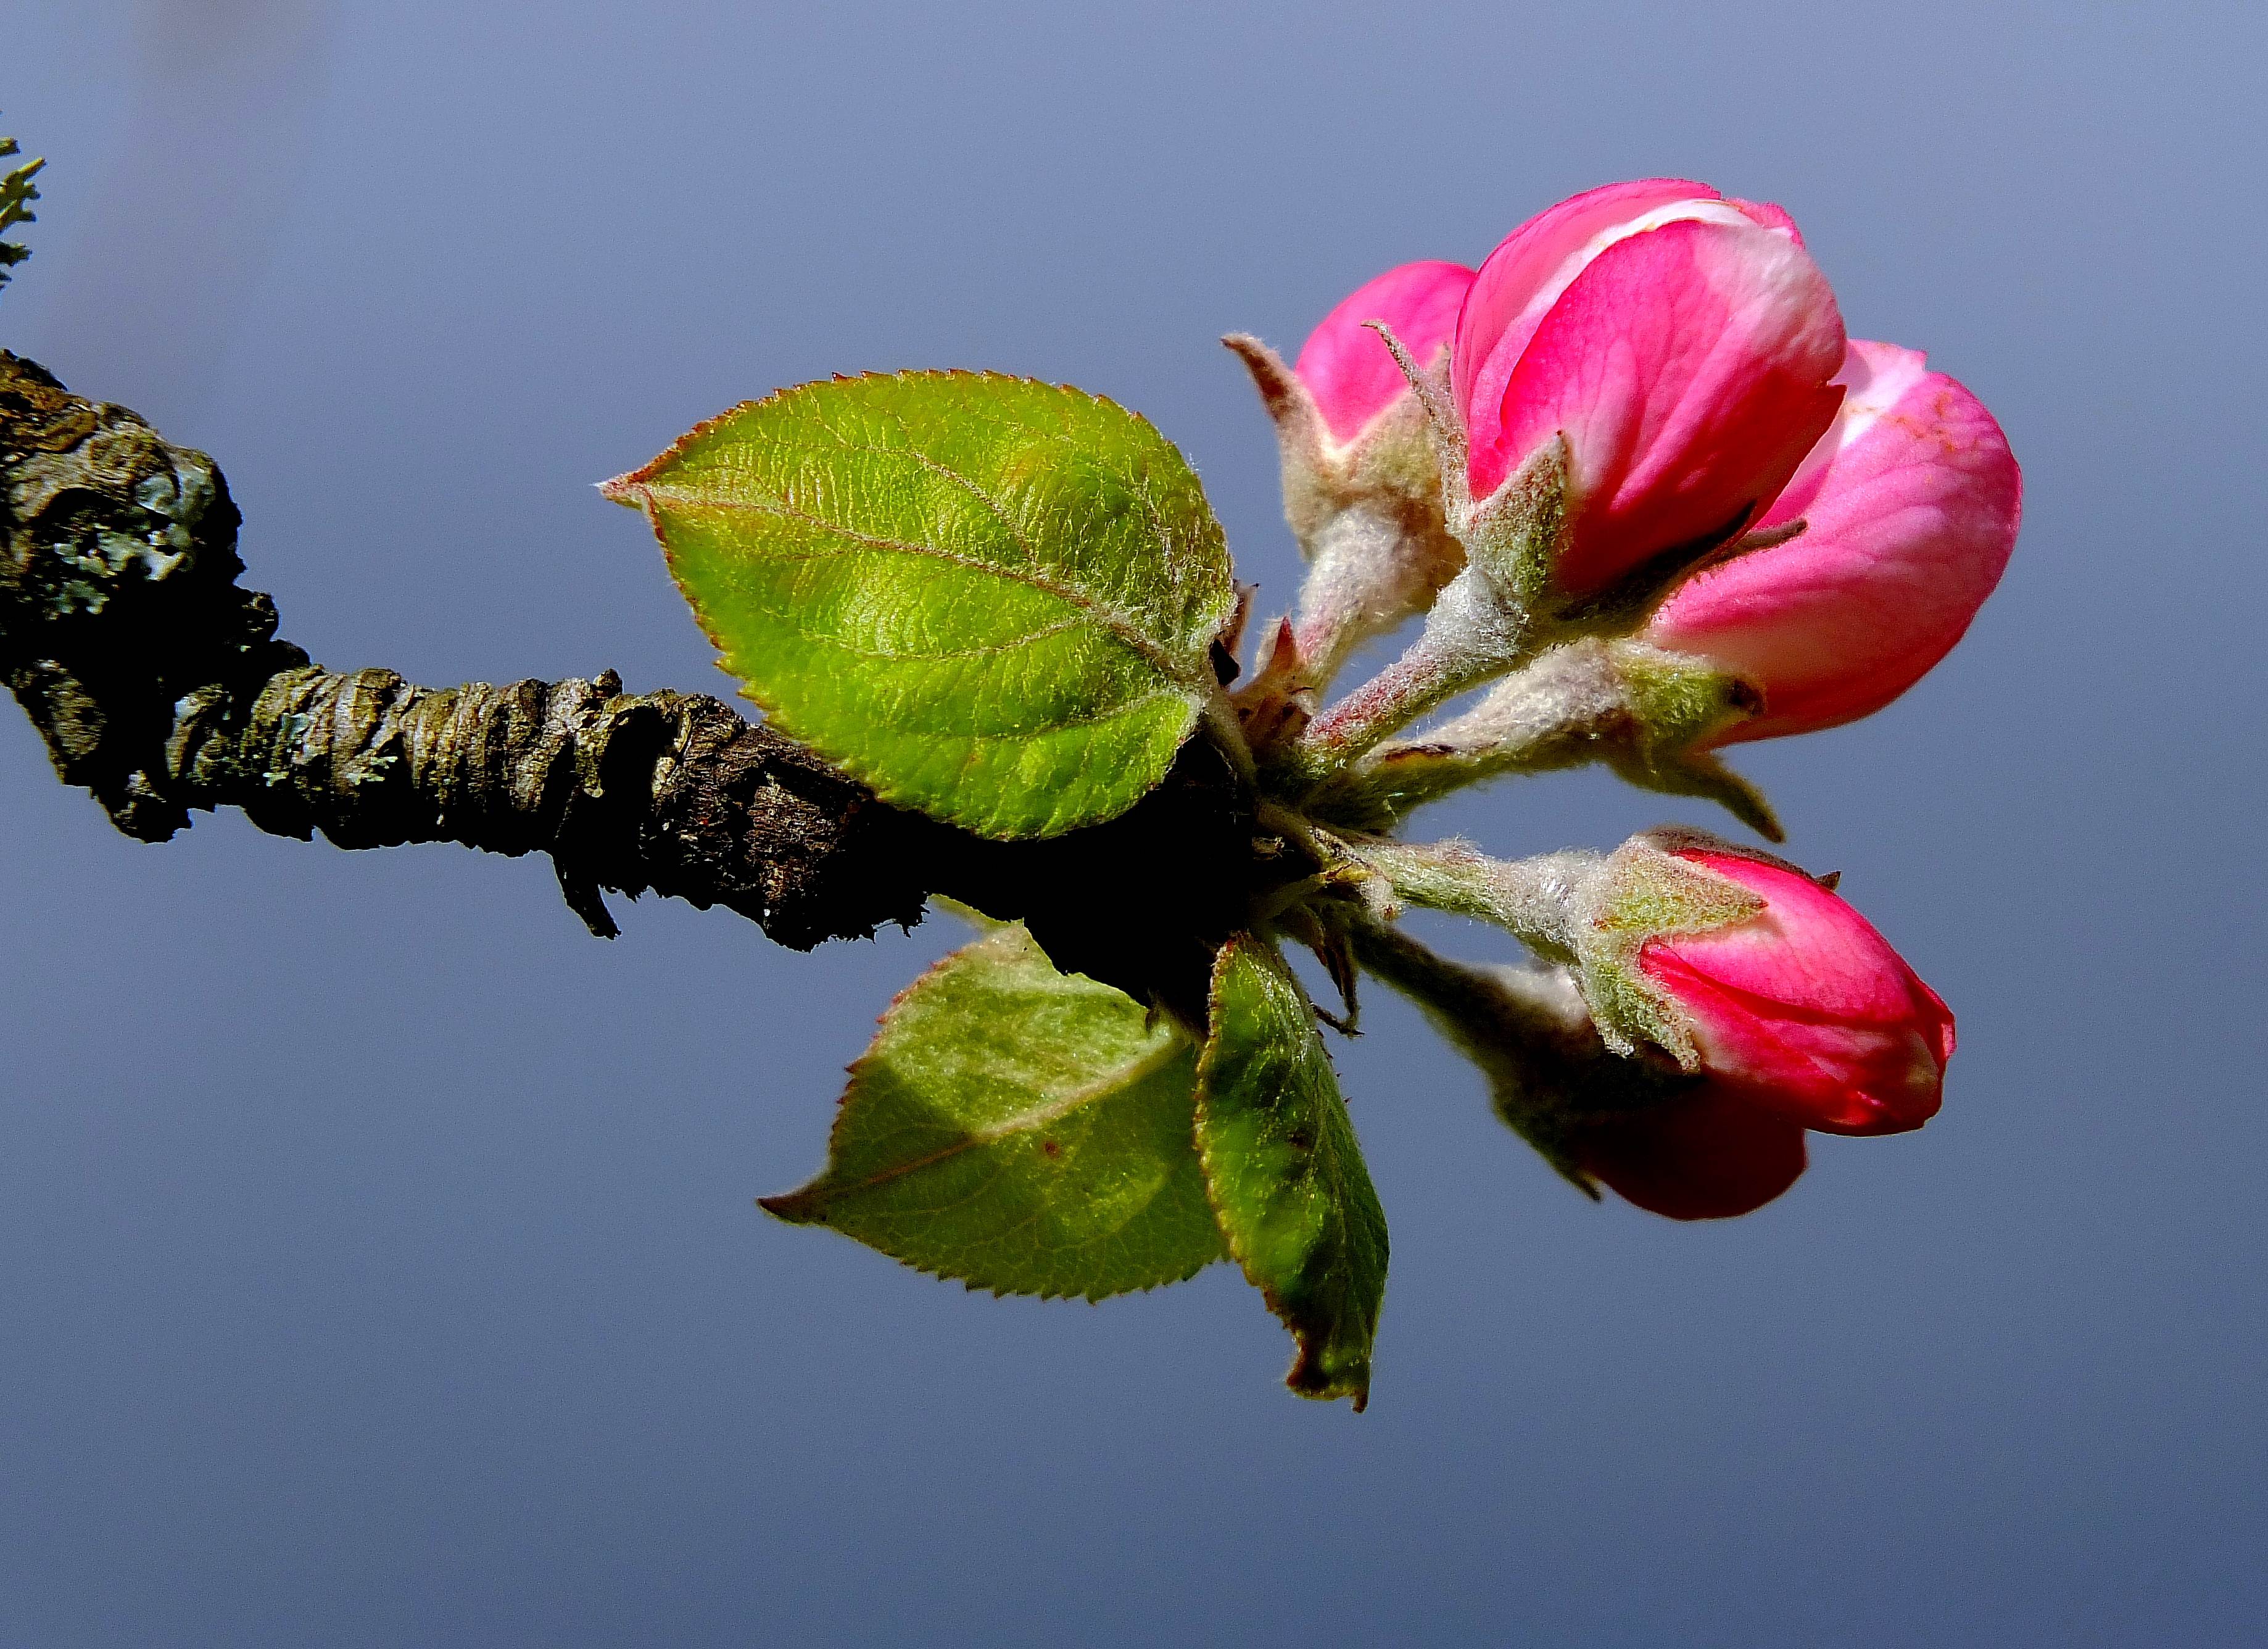
tree, nature, branch, blossom, plant, leaf, flower, petal, produce, macro, botany, flora, flowers, close up, shrub, naturaleza, flores, galicia, pontevedra, bud, espana, ggl1, gaby1, pontevedragaliciaespaa, fujifilmxs1, macro photography, flowering plant, rose family, plant stem, woody plant, land plant